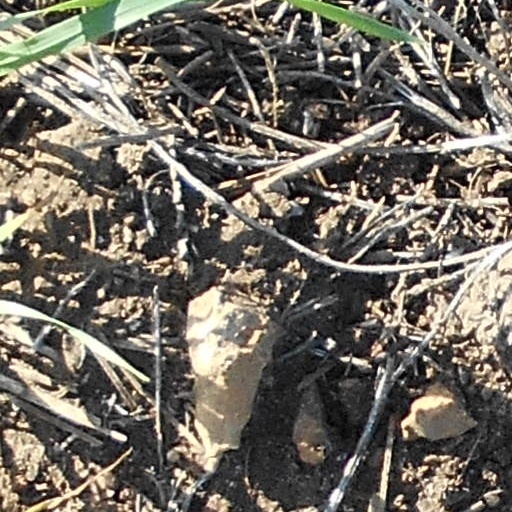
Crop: wheat